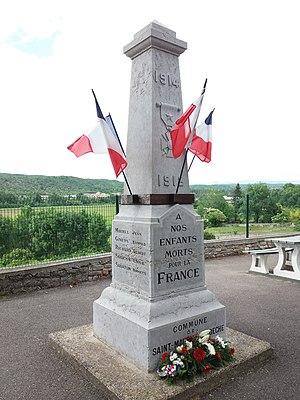
Monument aux morts.
La pierre bleue de Vogüé est une pierre calcaire provenant des carrières de Vogüé et de Ruoms dans le département de l'Ardèche en France. Utilisée localement depuis le Néolithique, et connue depuis l'époque romaine, elle a surtout été exploitée industriellement aux XIXᵉ et XXᵉ siècles et utilisée comme pierre à bâtir.